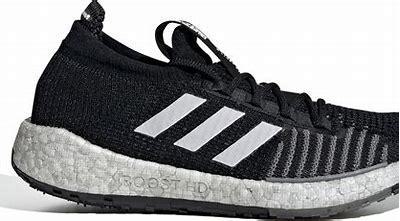
Brand: Adidas
Model: Pulseboost HD